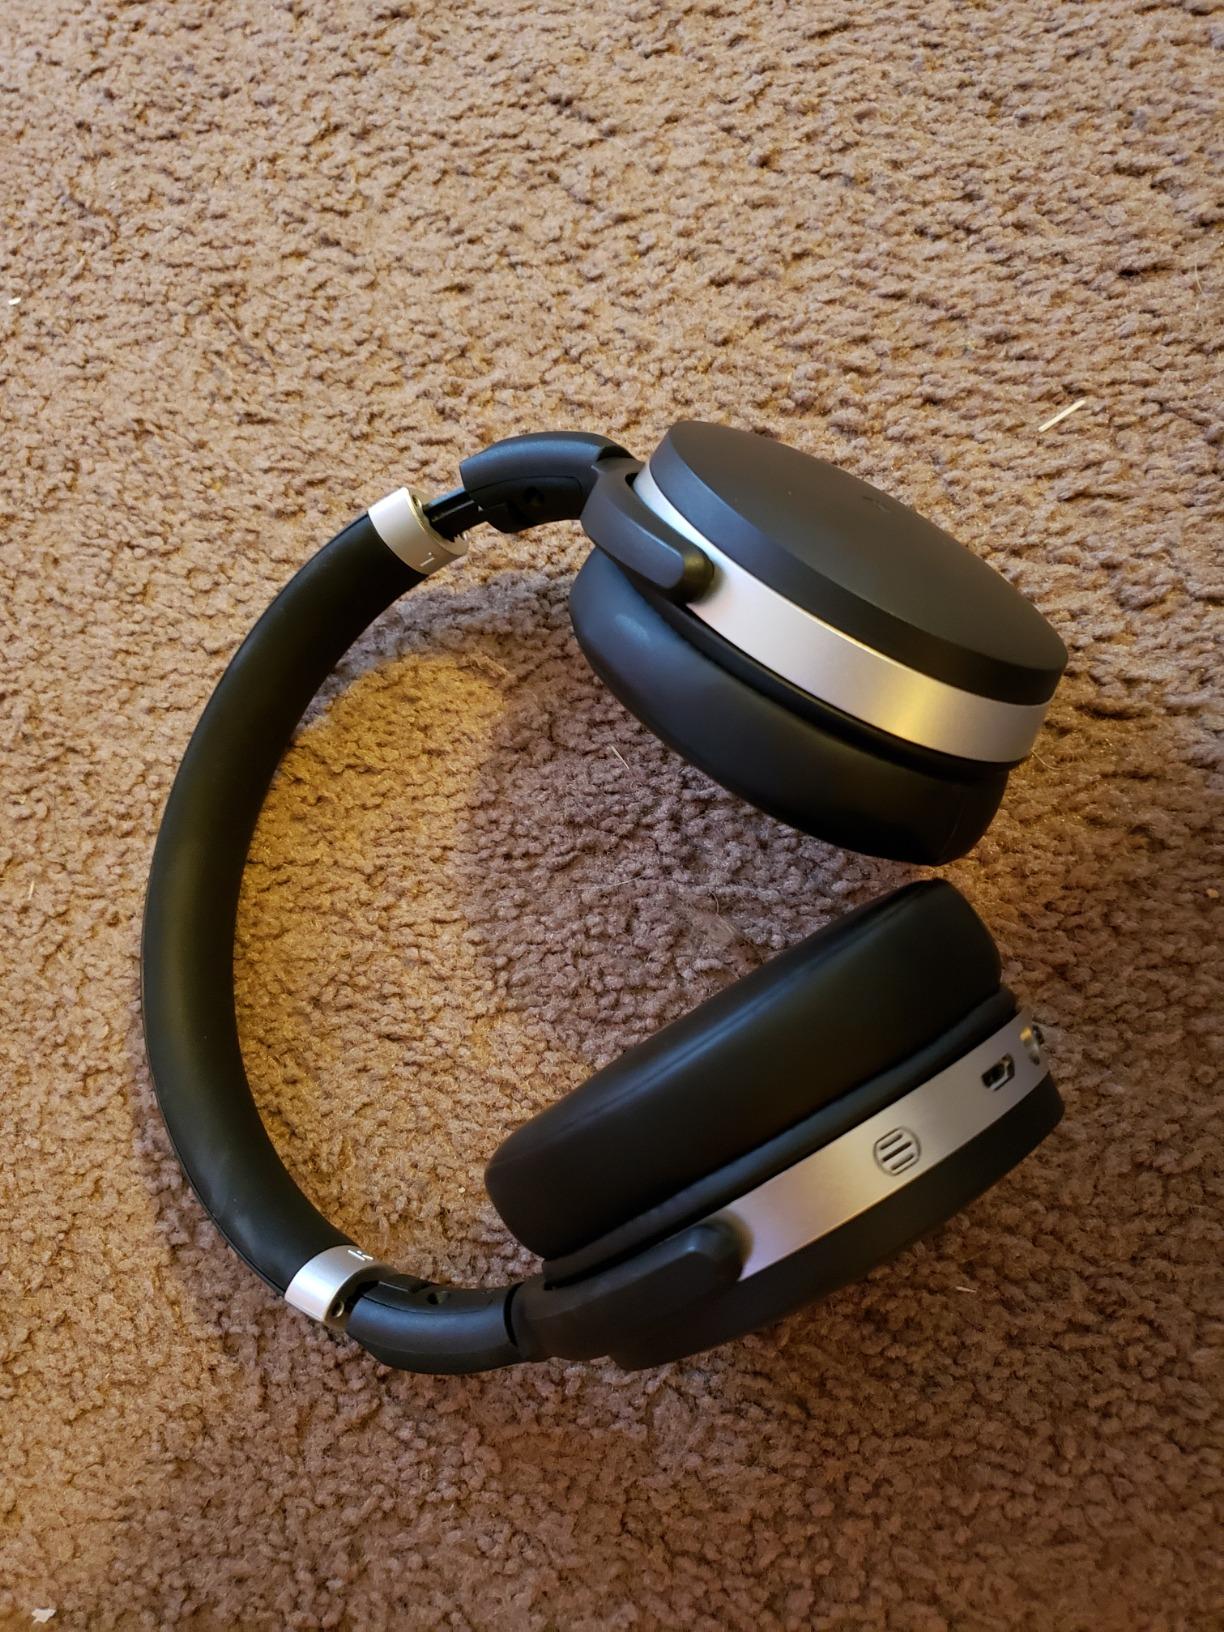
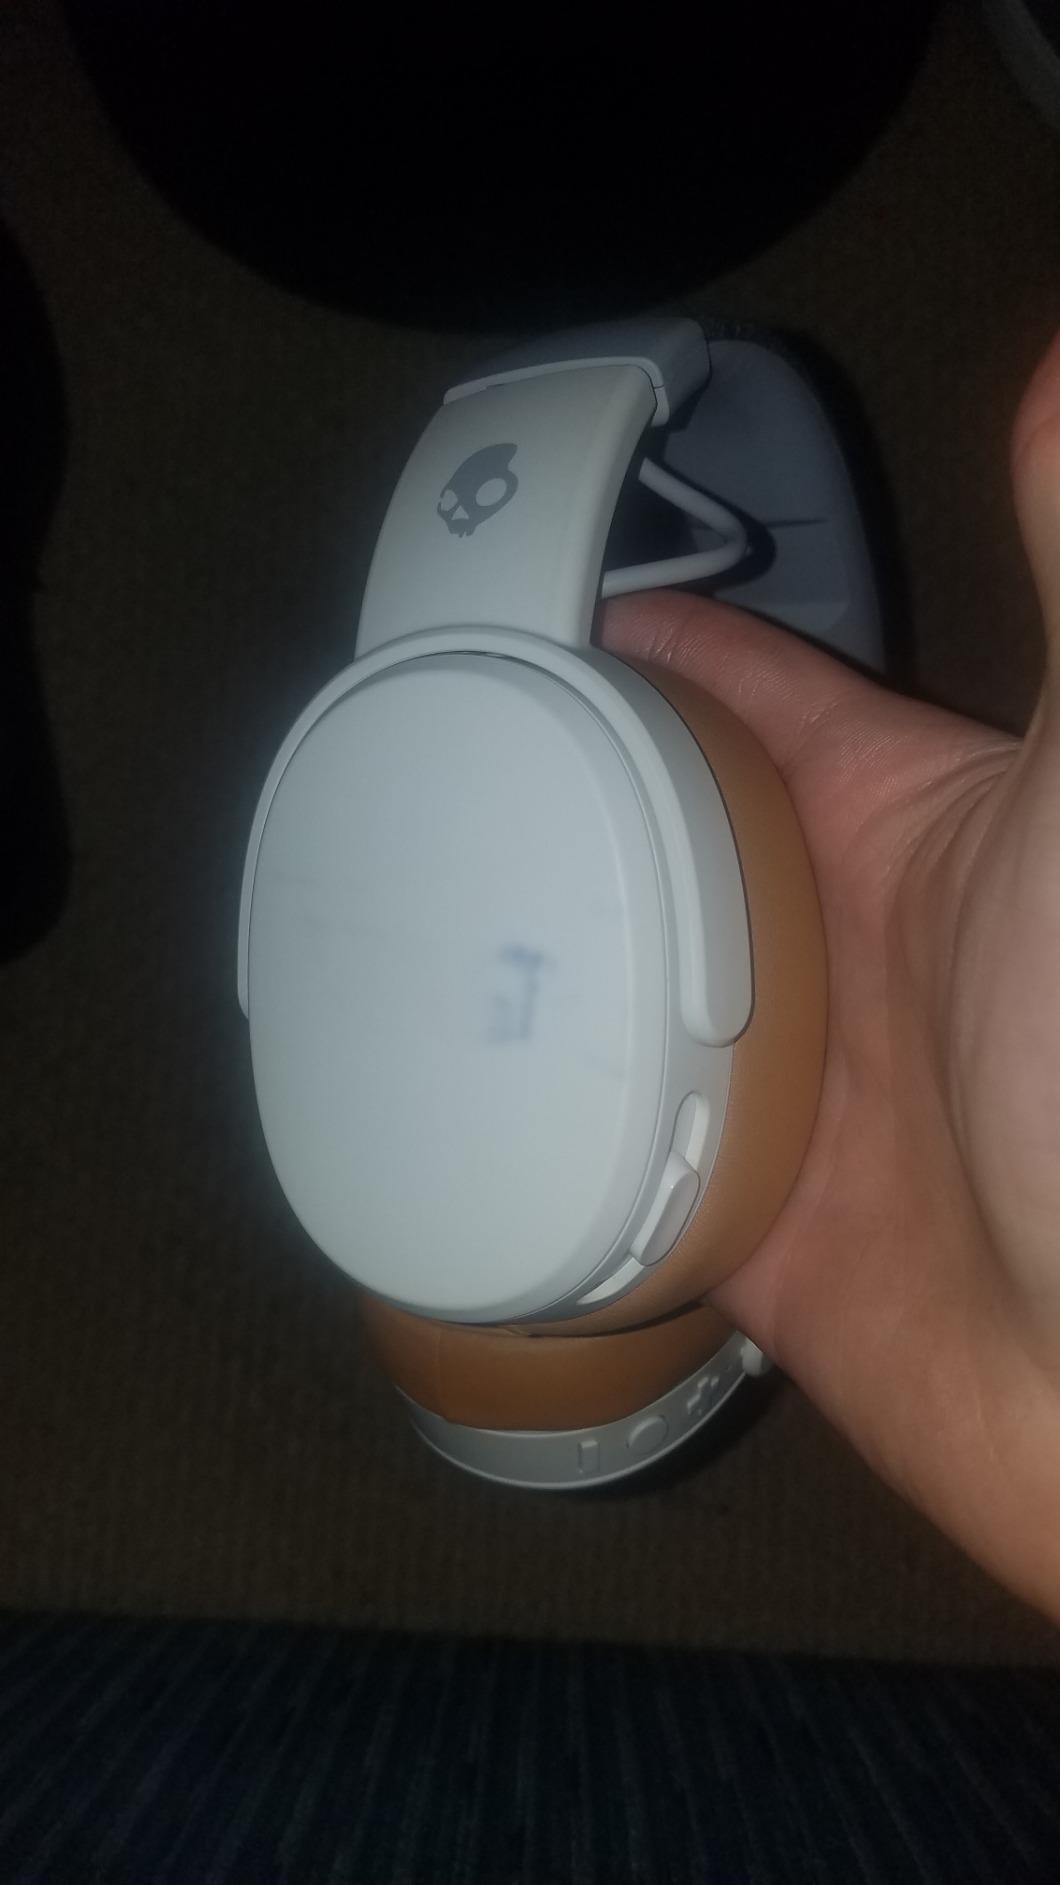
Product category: headphones
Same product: no